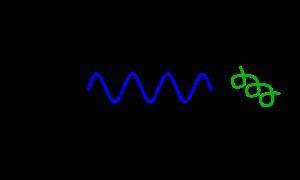
Richard Phillips Feynman est un physicien américain, l'un des plus influents de la seconde moitié du XXᵉ siècle, en raison notamment de ses travaux sur l'électrodynamique quantique, les quarks et l'hélium superfluide.